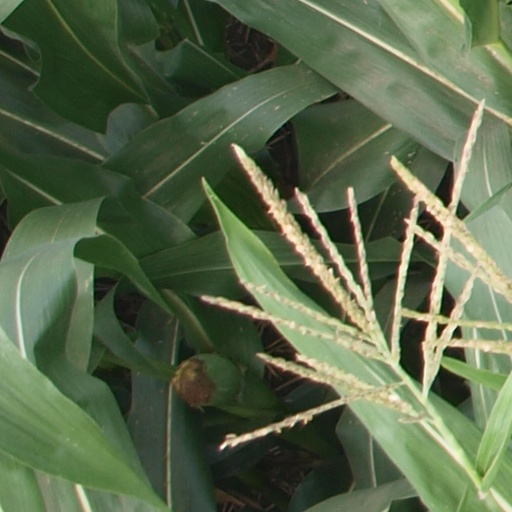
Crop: maize; corn